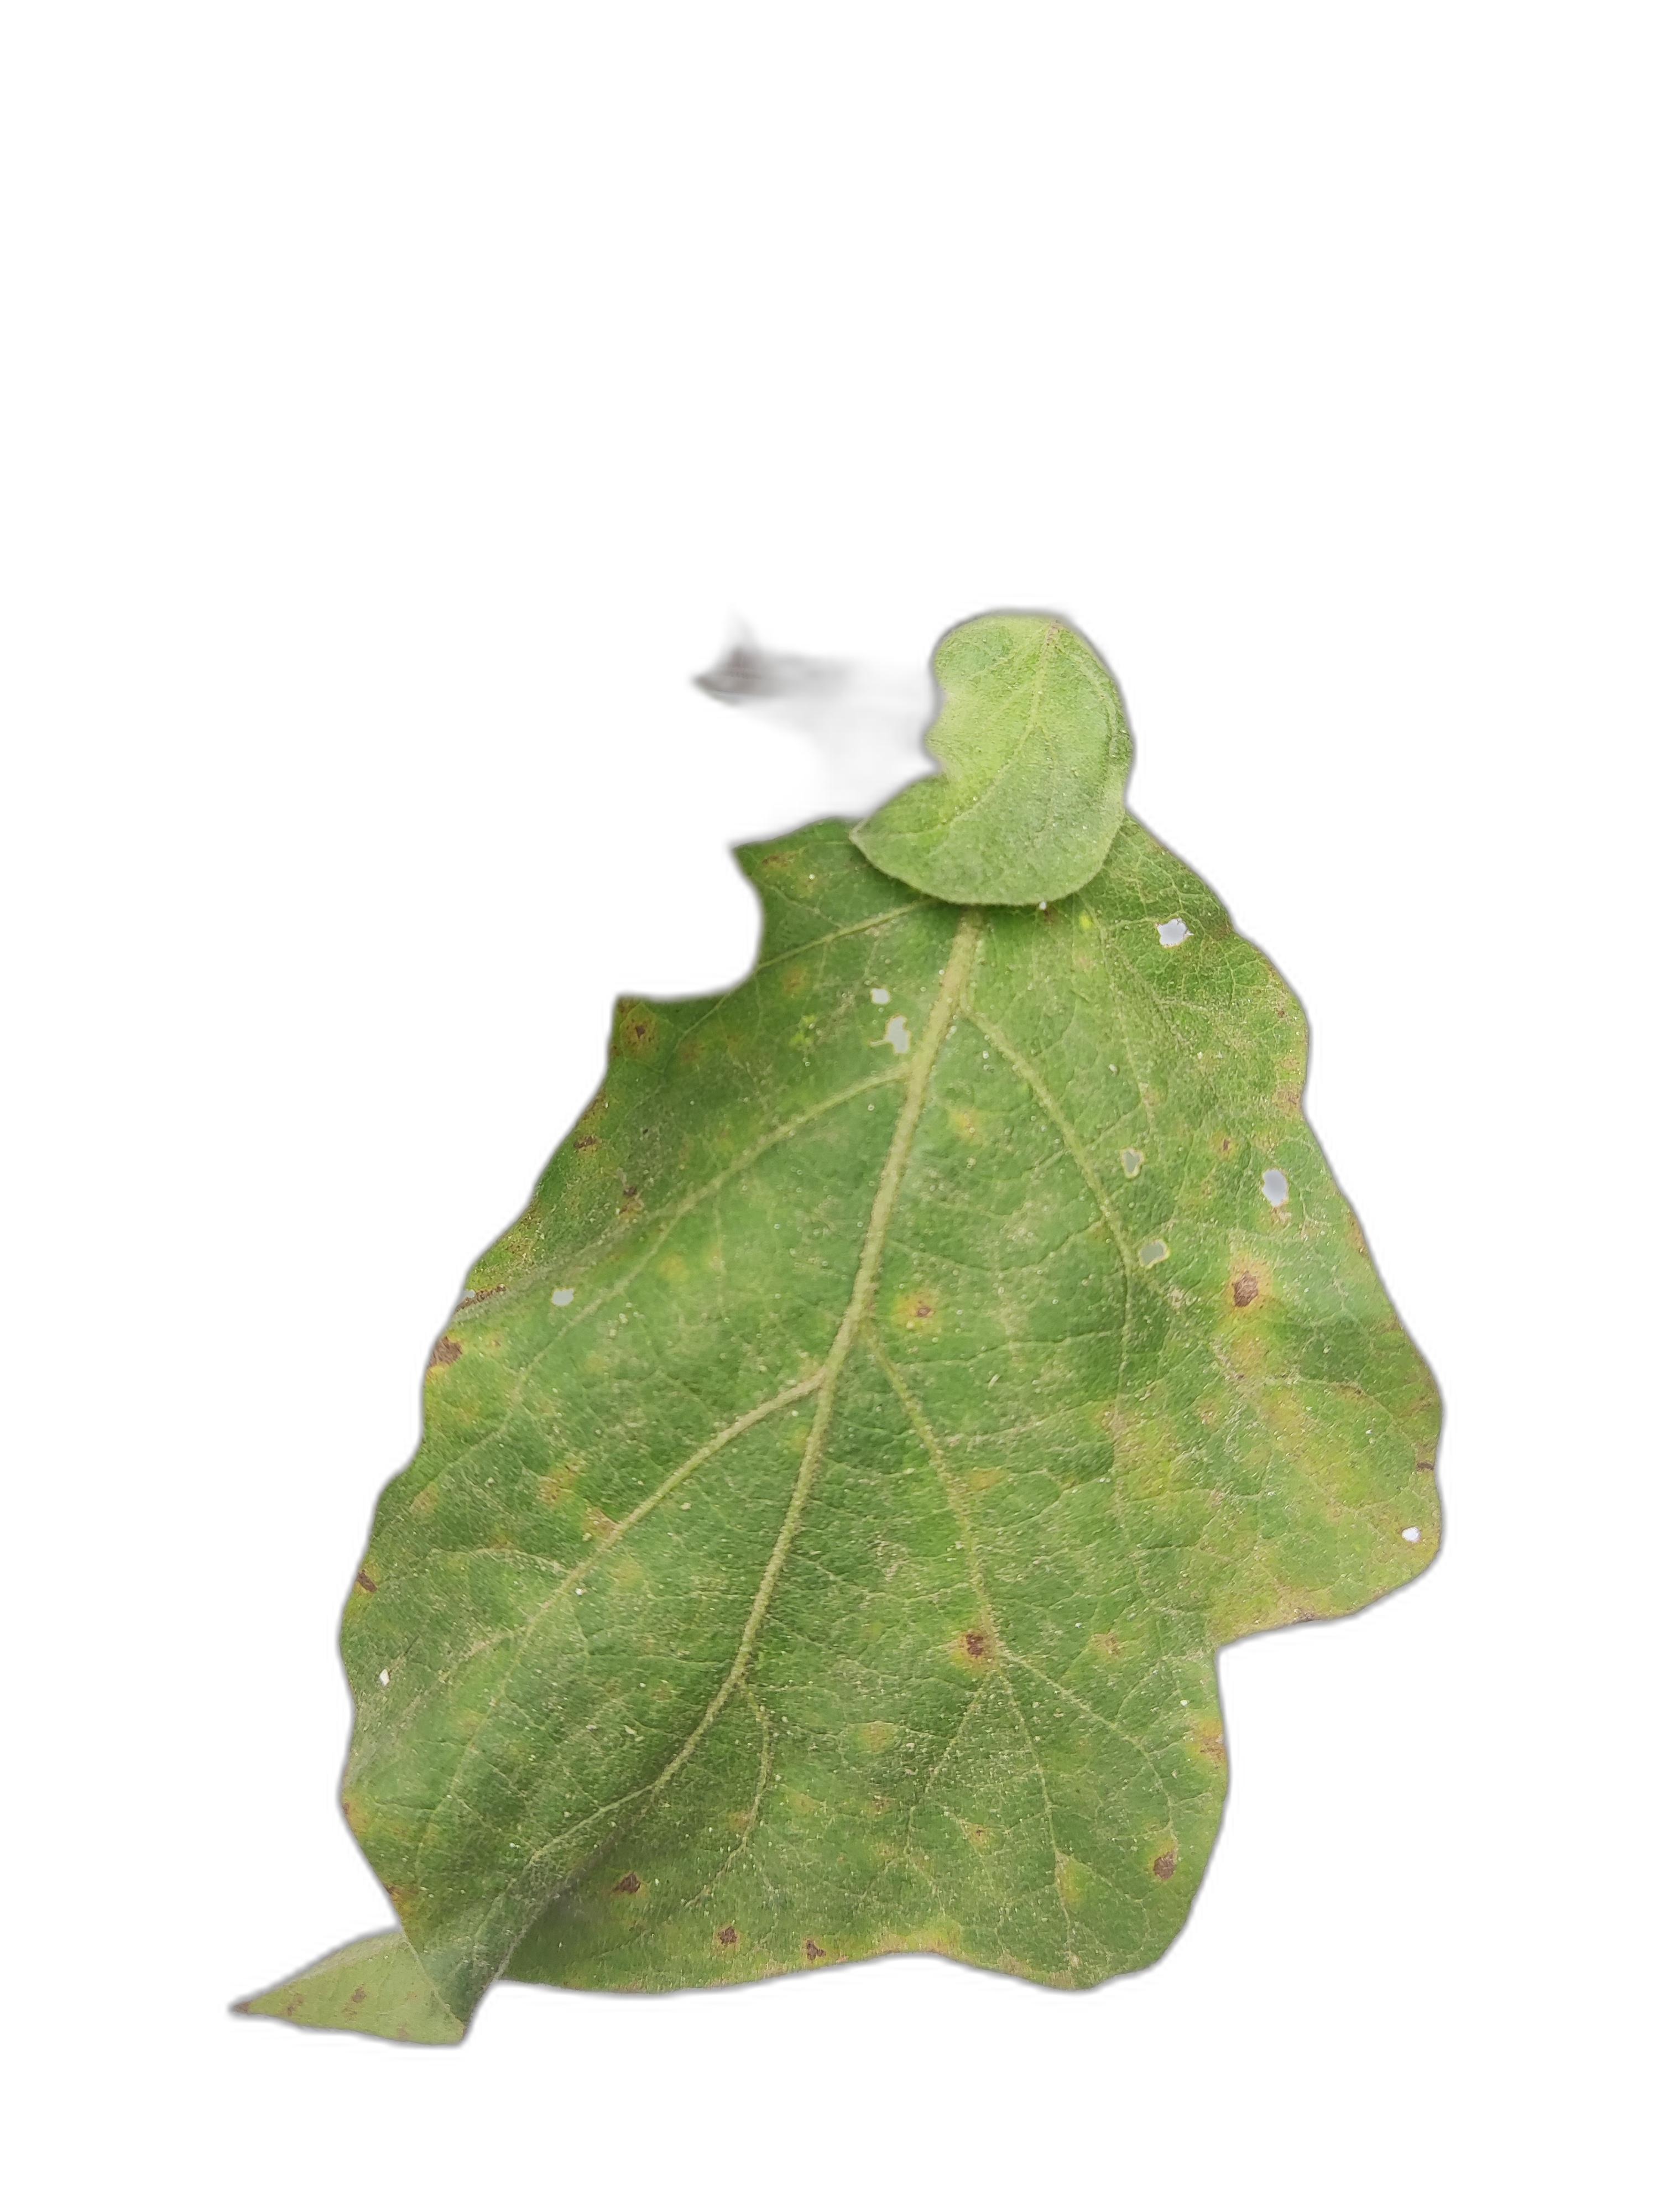
Label: Leaf Spot Disease